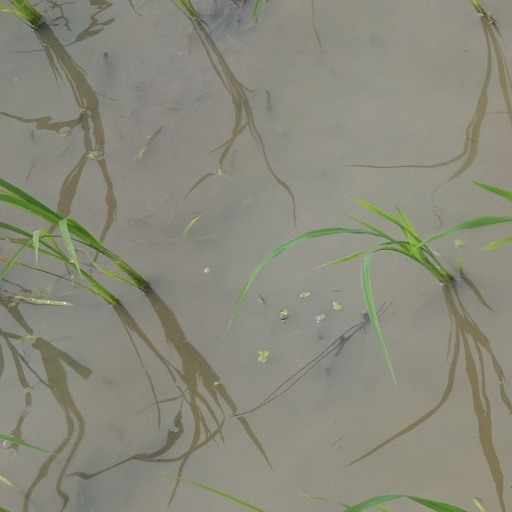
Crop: rice